Alpine Rally

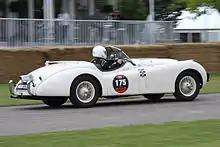
Ian Appleyard's "Coupe d'Or"-winning Jaguar XK120 driven at the Goodwood Festival of Speed.

The rally awarded a much-coveted "Coupe des Alpes" (Alpine Cup) to all the competitors who finished the event unpenalized, meeting all the target times. "Coupe d'Or" (Gold Cup) was awarded to those who managed three such feats in a row. "Coupe d'Argent" (Silver Cup) was given to drivers who took three Cups non-consecutively.